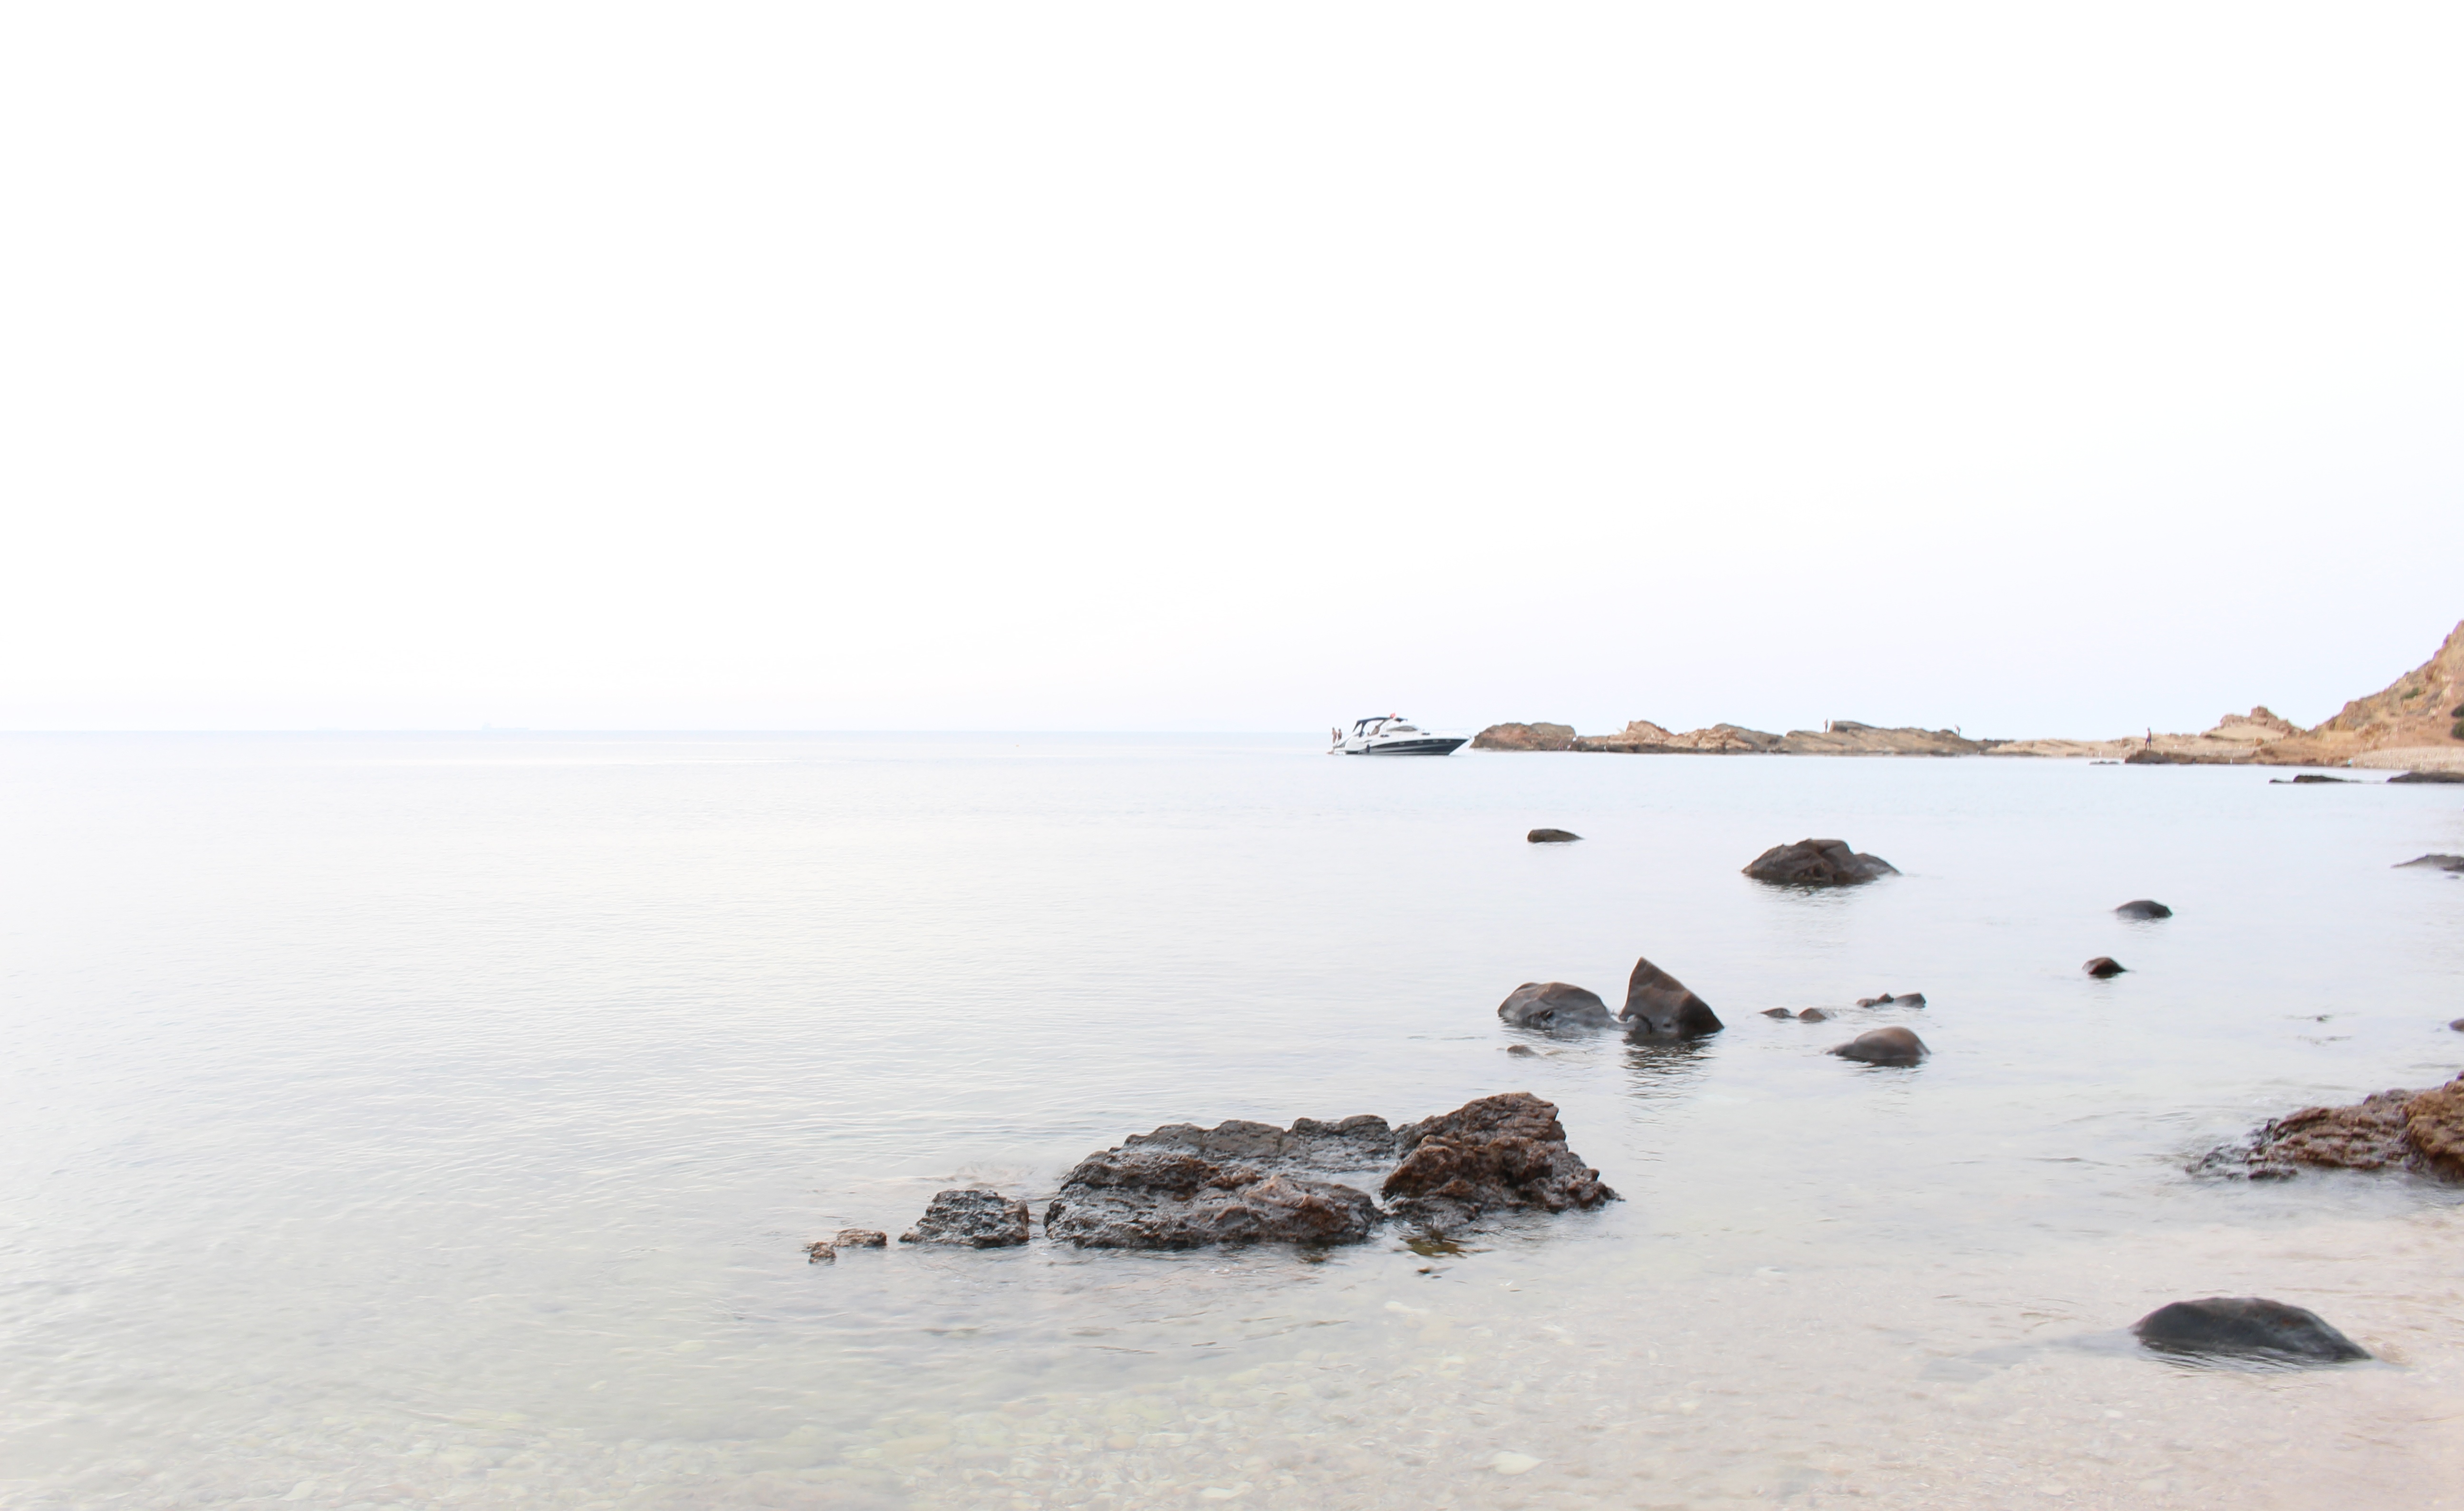
beach, sea, coast, water, sand, shore, tide, bay, material